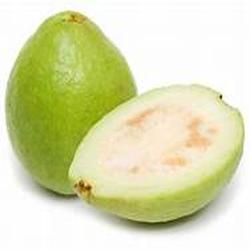
Label: Guava